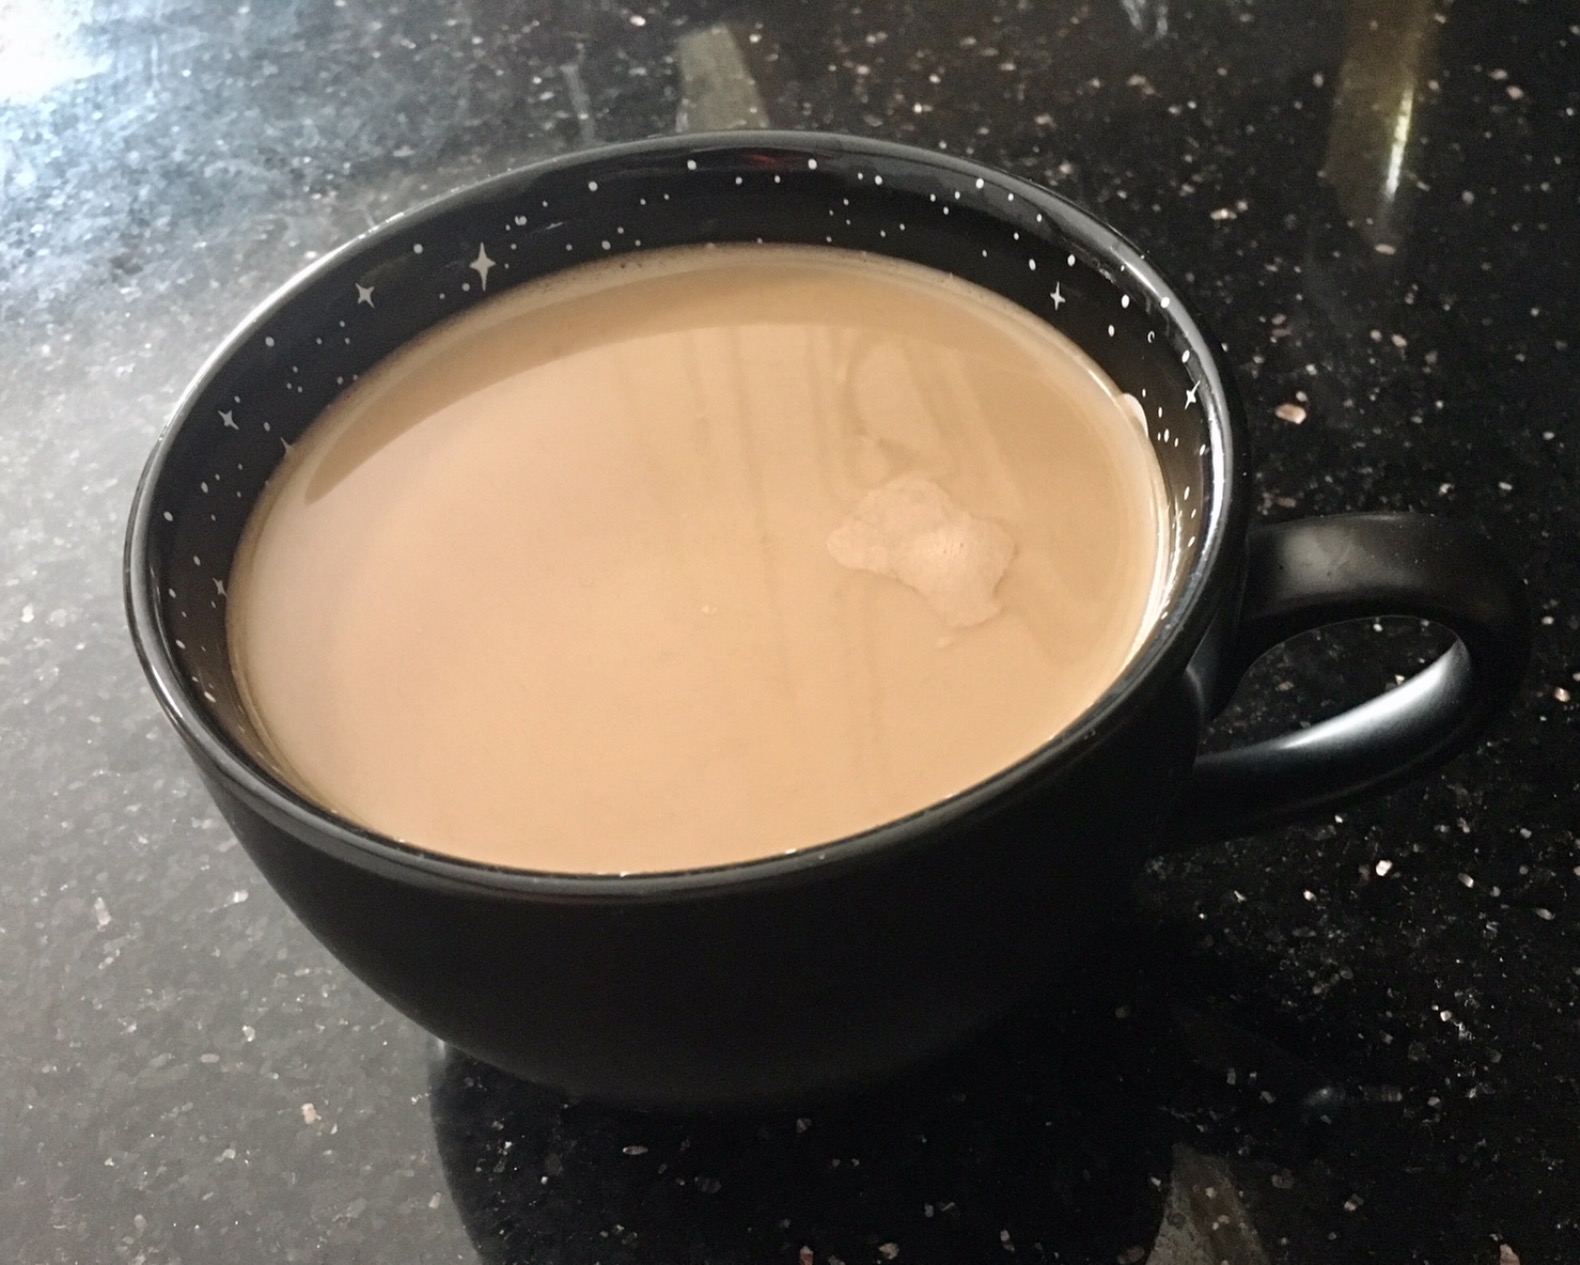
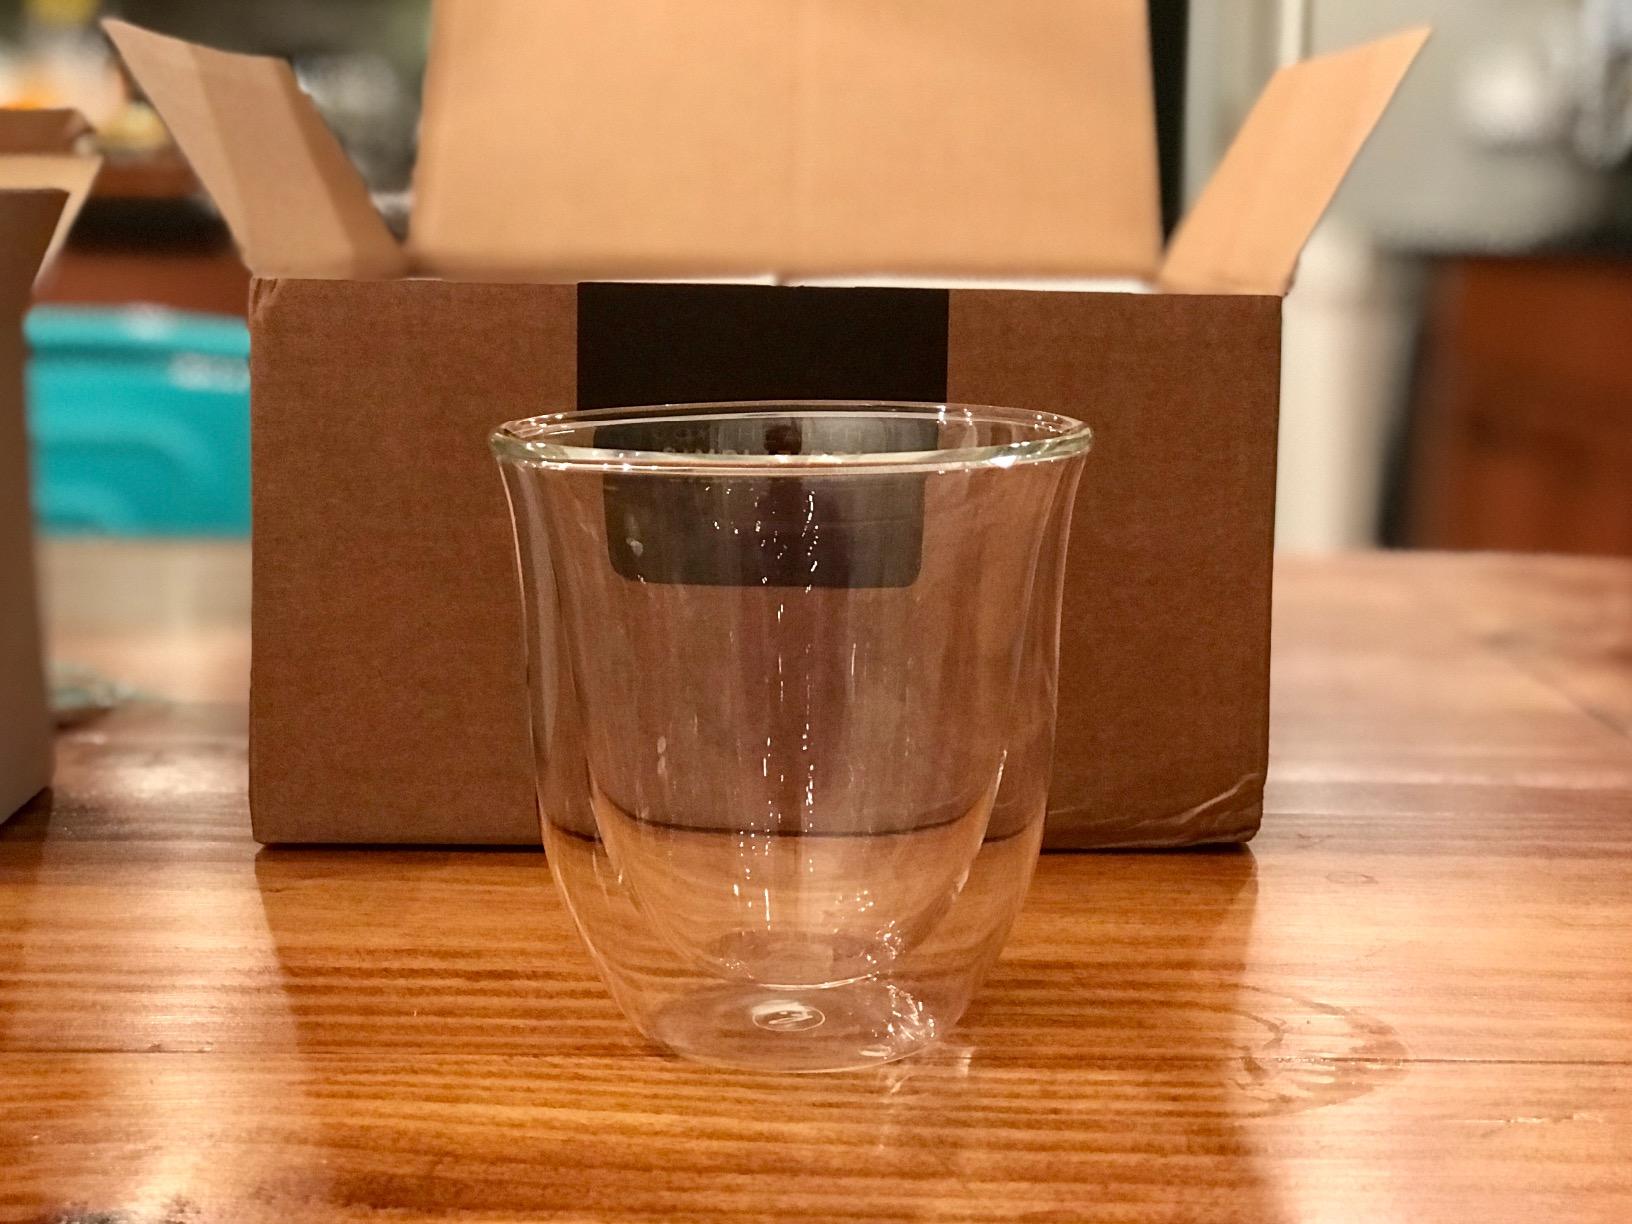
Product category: items_mug
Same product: no